Marc Kravetz

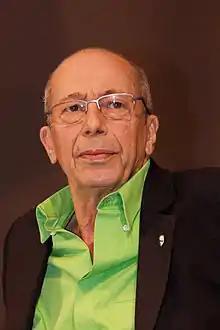
Kravetz in 2012

Marc Kravetz (2 October 1942 – 28 October 2022) was a French reporter and journalist. He received the Albert Londres Prize in 1980 for his reporting on the Iranian Revolution while working for the daily newspaper "Libération" and presented the column "".